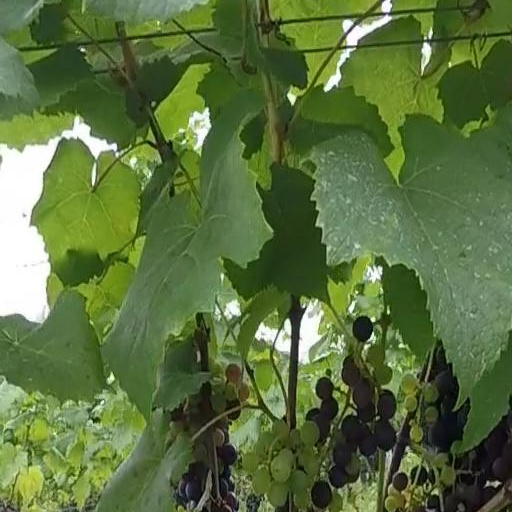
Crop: grape